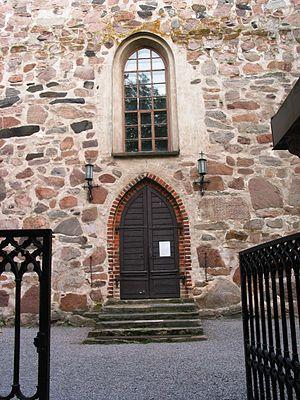
L'église Saint-Laurent de Perniö est une église située à Perniö en Finlande.